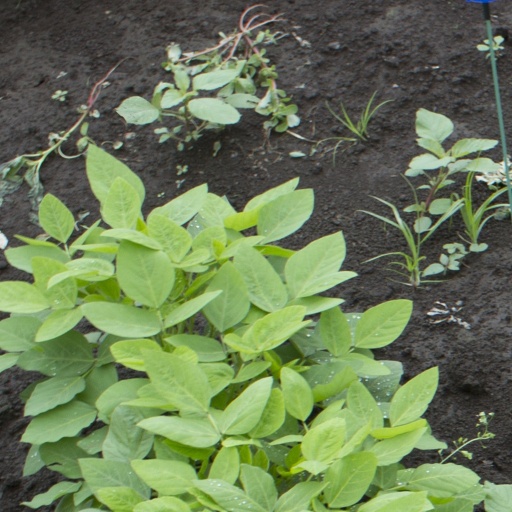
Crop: soybean